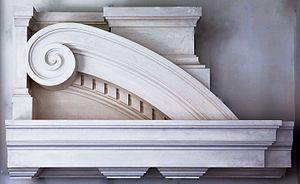
Fronton brisé à volute, réalisé en staff par Monsieur Frédéric Pirot. Meilleur Ouvrier de France - Staffeur ornemaniste. Echelle grandeur. Ce demi fronton est exposé au musée du plâtre de Cormeilles-en-Parisis.Plan de Monsieur Dauphin Roger d'après un porche des immeubles Hausmammiens. Avenue de l'Observatoire. Paris
Le staff est un matériau de construction préfabriqué à base de plâtre armé de fibres.